Boroughs of New York City

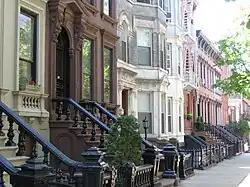
Landmark nineteenth-century brownstones in the Greenpoint Historic District of Brooklyn, New York City's most populous borough

Manhattan (co-extensive with New York County) is the geographically smallest and most densely populated borough. It is the symbol of New York City, as home to most of the city's skyscrapers and prominent landmarks, including Times Square and Central Park; and may be locally known simply as "The City". Manhattan's (New York County's) population density of 72,033 people per square mile (27,812/km) in 2015 makes it the highest of any county in the United States and higher than the density of any individual U.S. city. Manhattan is the cultural, administrative, and financial center of New York City and contains the headquarters of many major multinational corporations, the United Nations Headquarters, Wall Street, and a number of important universities. Manhattan is often described by Americans as the cultural, financial, media, and entertainment capital of the world.